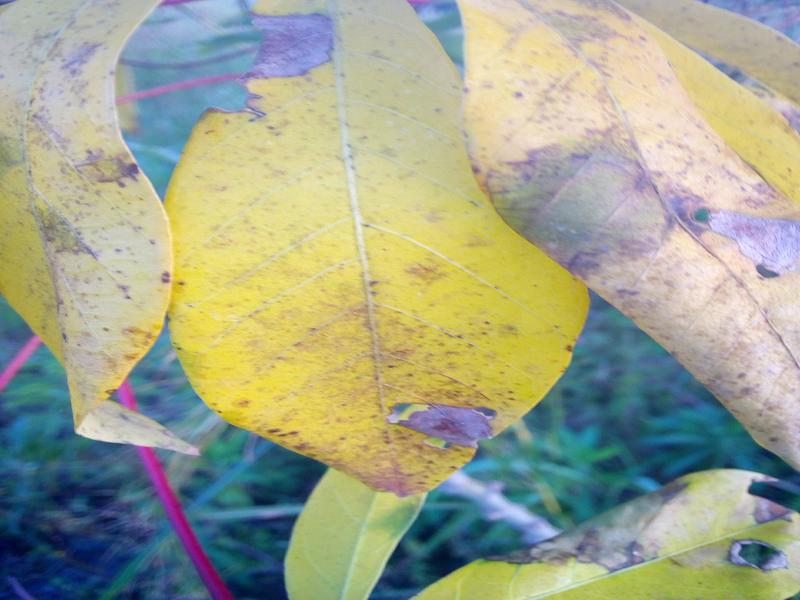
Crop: cassava
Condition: bacterial_blight